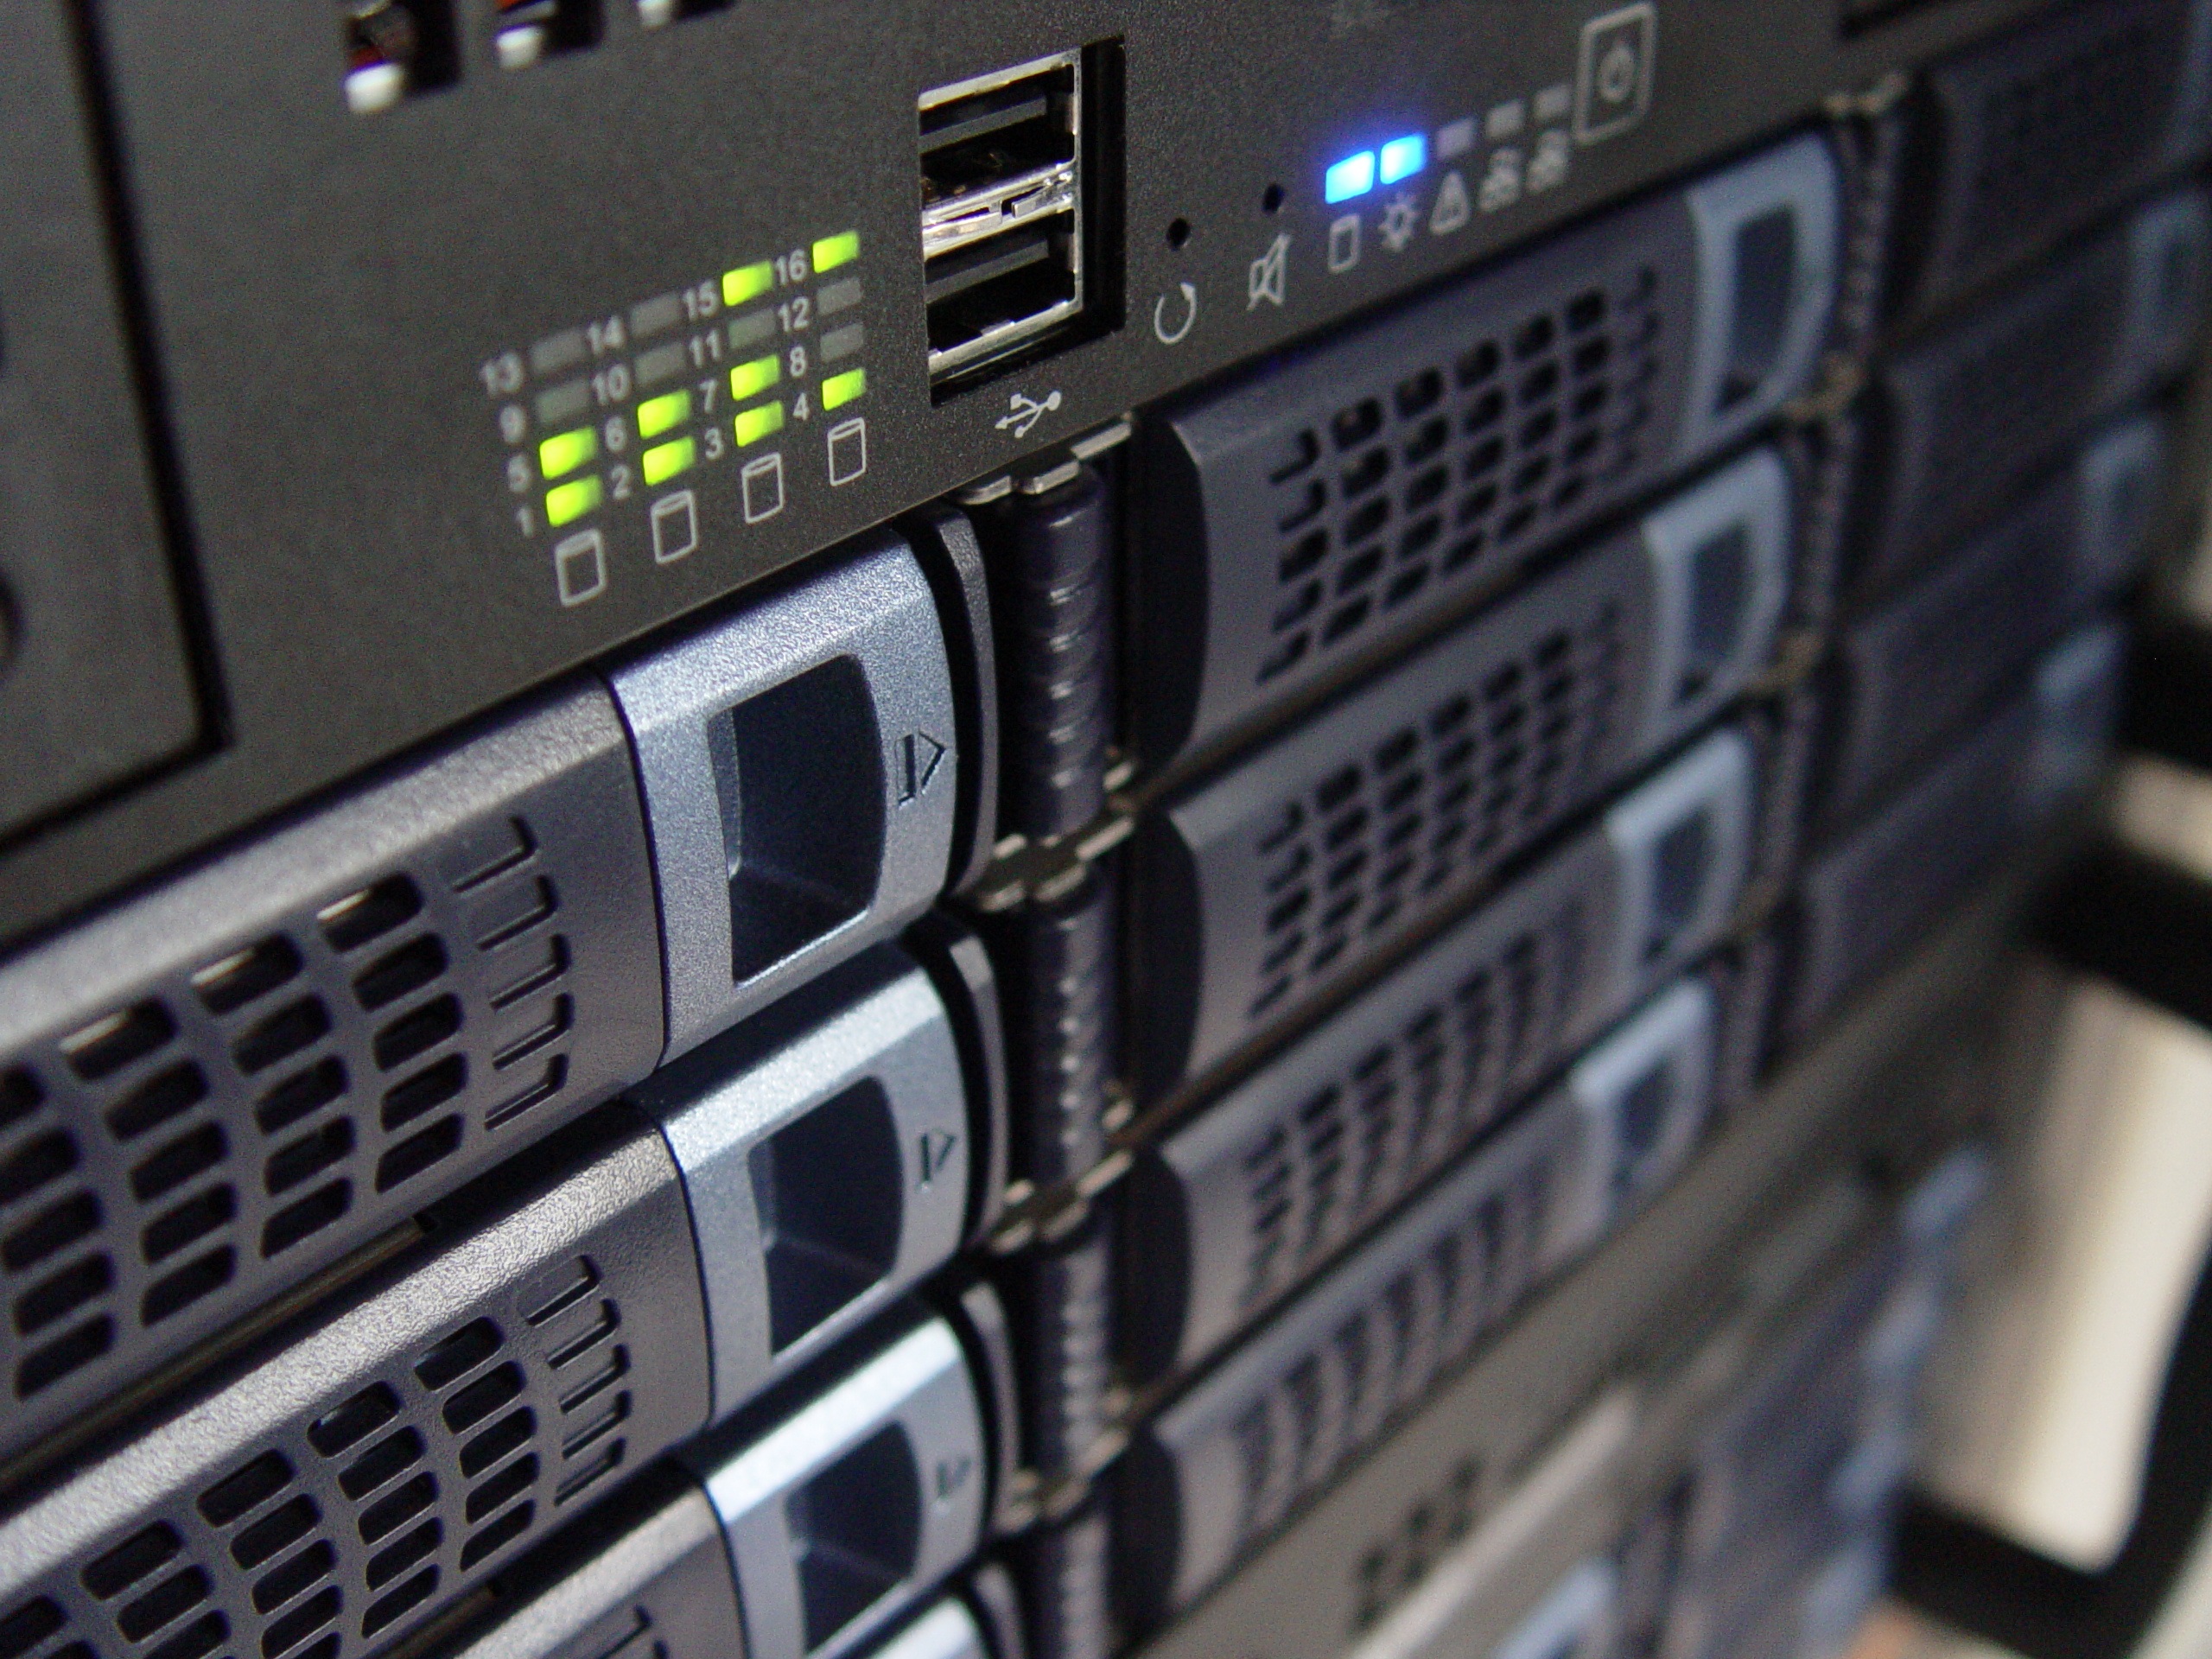
technology, electronics, multimedia, server, servers, personal computer, electronic device, computer hardware, personal computer hardware, compact disc